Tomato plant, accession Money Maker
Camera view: horizontal (90 deg, fisheye); turntable rotation: 240 degrees
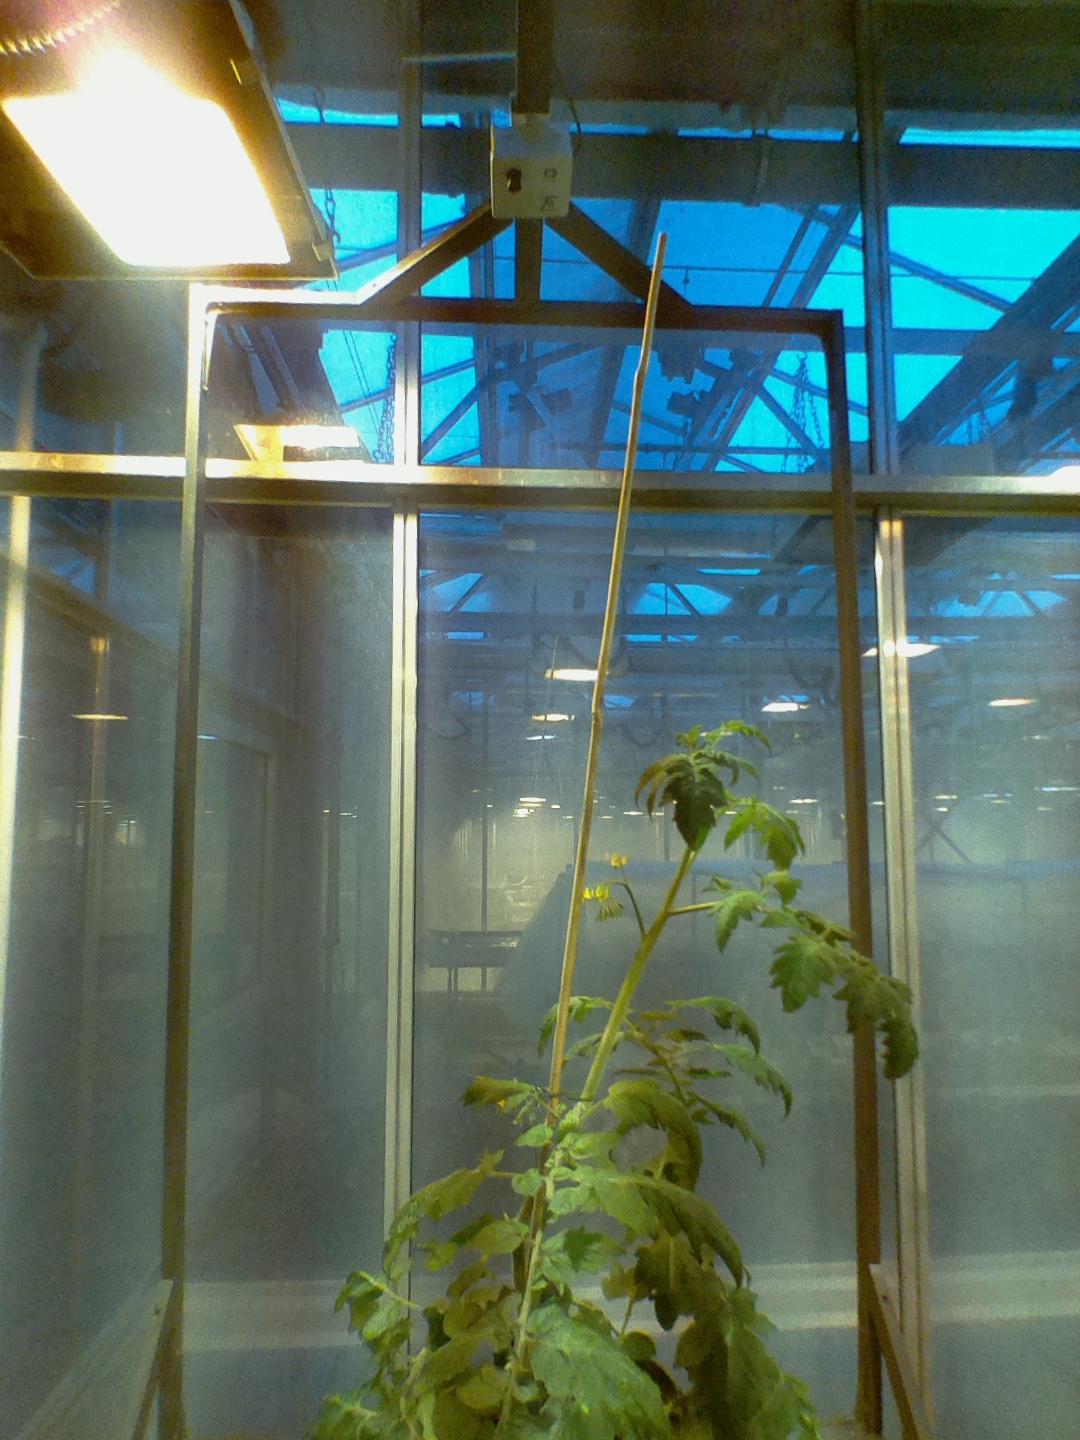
BBCH growth stage 66: Full flowering, 60%-70% of flowers open, more petals falling